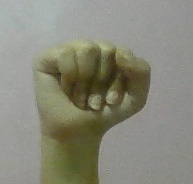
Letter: saad